Kampong Kiulap

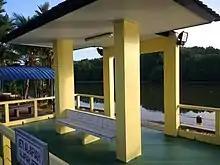
Al-Afiah Jetty on the Kedayan River in Kiulap

Kiulap is located in the heart of Bandar Seri Begawan, close to the Pusat Bandar as well as Gadong, another commercial area in the capital. It is also contiguous with Kiarong, another neighbourhood-cum-commercial area. The Kedayan River flows along the eastern part Kiulap, which also serves its border with Kumbang Pasang.